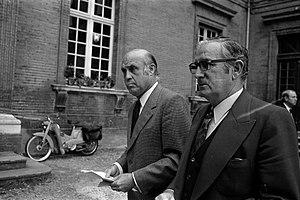
""Max Urbini, Riou, A. Dehaye, commissaire Boutevin"". Cour du Palais de Justice. 5 octobre 1971. Plan taille de 3/4 face de Lucien Leduc (entraineur de l'Olympique de Marseille) et de Mario Zatelli (directeur sportif du même club) venus témoigner au procès. Cliché pris lors du procès de René Vignal (ancien footballeur), accusé d'une série de braquages perpétués à Toulouse et dans la région bordelaise entre 1969 et 1970. Observation: Au côté de René Vignal, comparaissaient également MM. Francis Bataille, Roger Claverie, Roger Martin, Marcel Filiol, Jean-Pierre Arrou, Guy Martin, René Doncel et Jean-Louis Parrenin."
Lucien Leduc est un footballeur international puis entraîneur français, né le 30 décembre 1918 au Portel et mort le 17 juillet 2004 à Annecy. Il évolue au poste de demi-gauche de la fin des années 1930 au milieu des années 1950.
Mario Zatelli est un footballeur français né le 21 décembre 1912 à Sétif en Algérie et mort le 7 janvier 2004 à Sainte-Maxime dans le Var, où il vivait, à l'âge de 91 ans. Zatelli possède également la nationalité italienne de part ses deux parents.